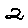
Label: 2